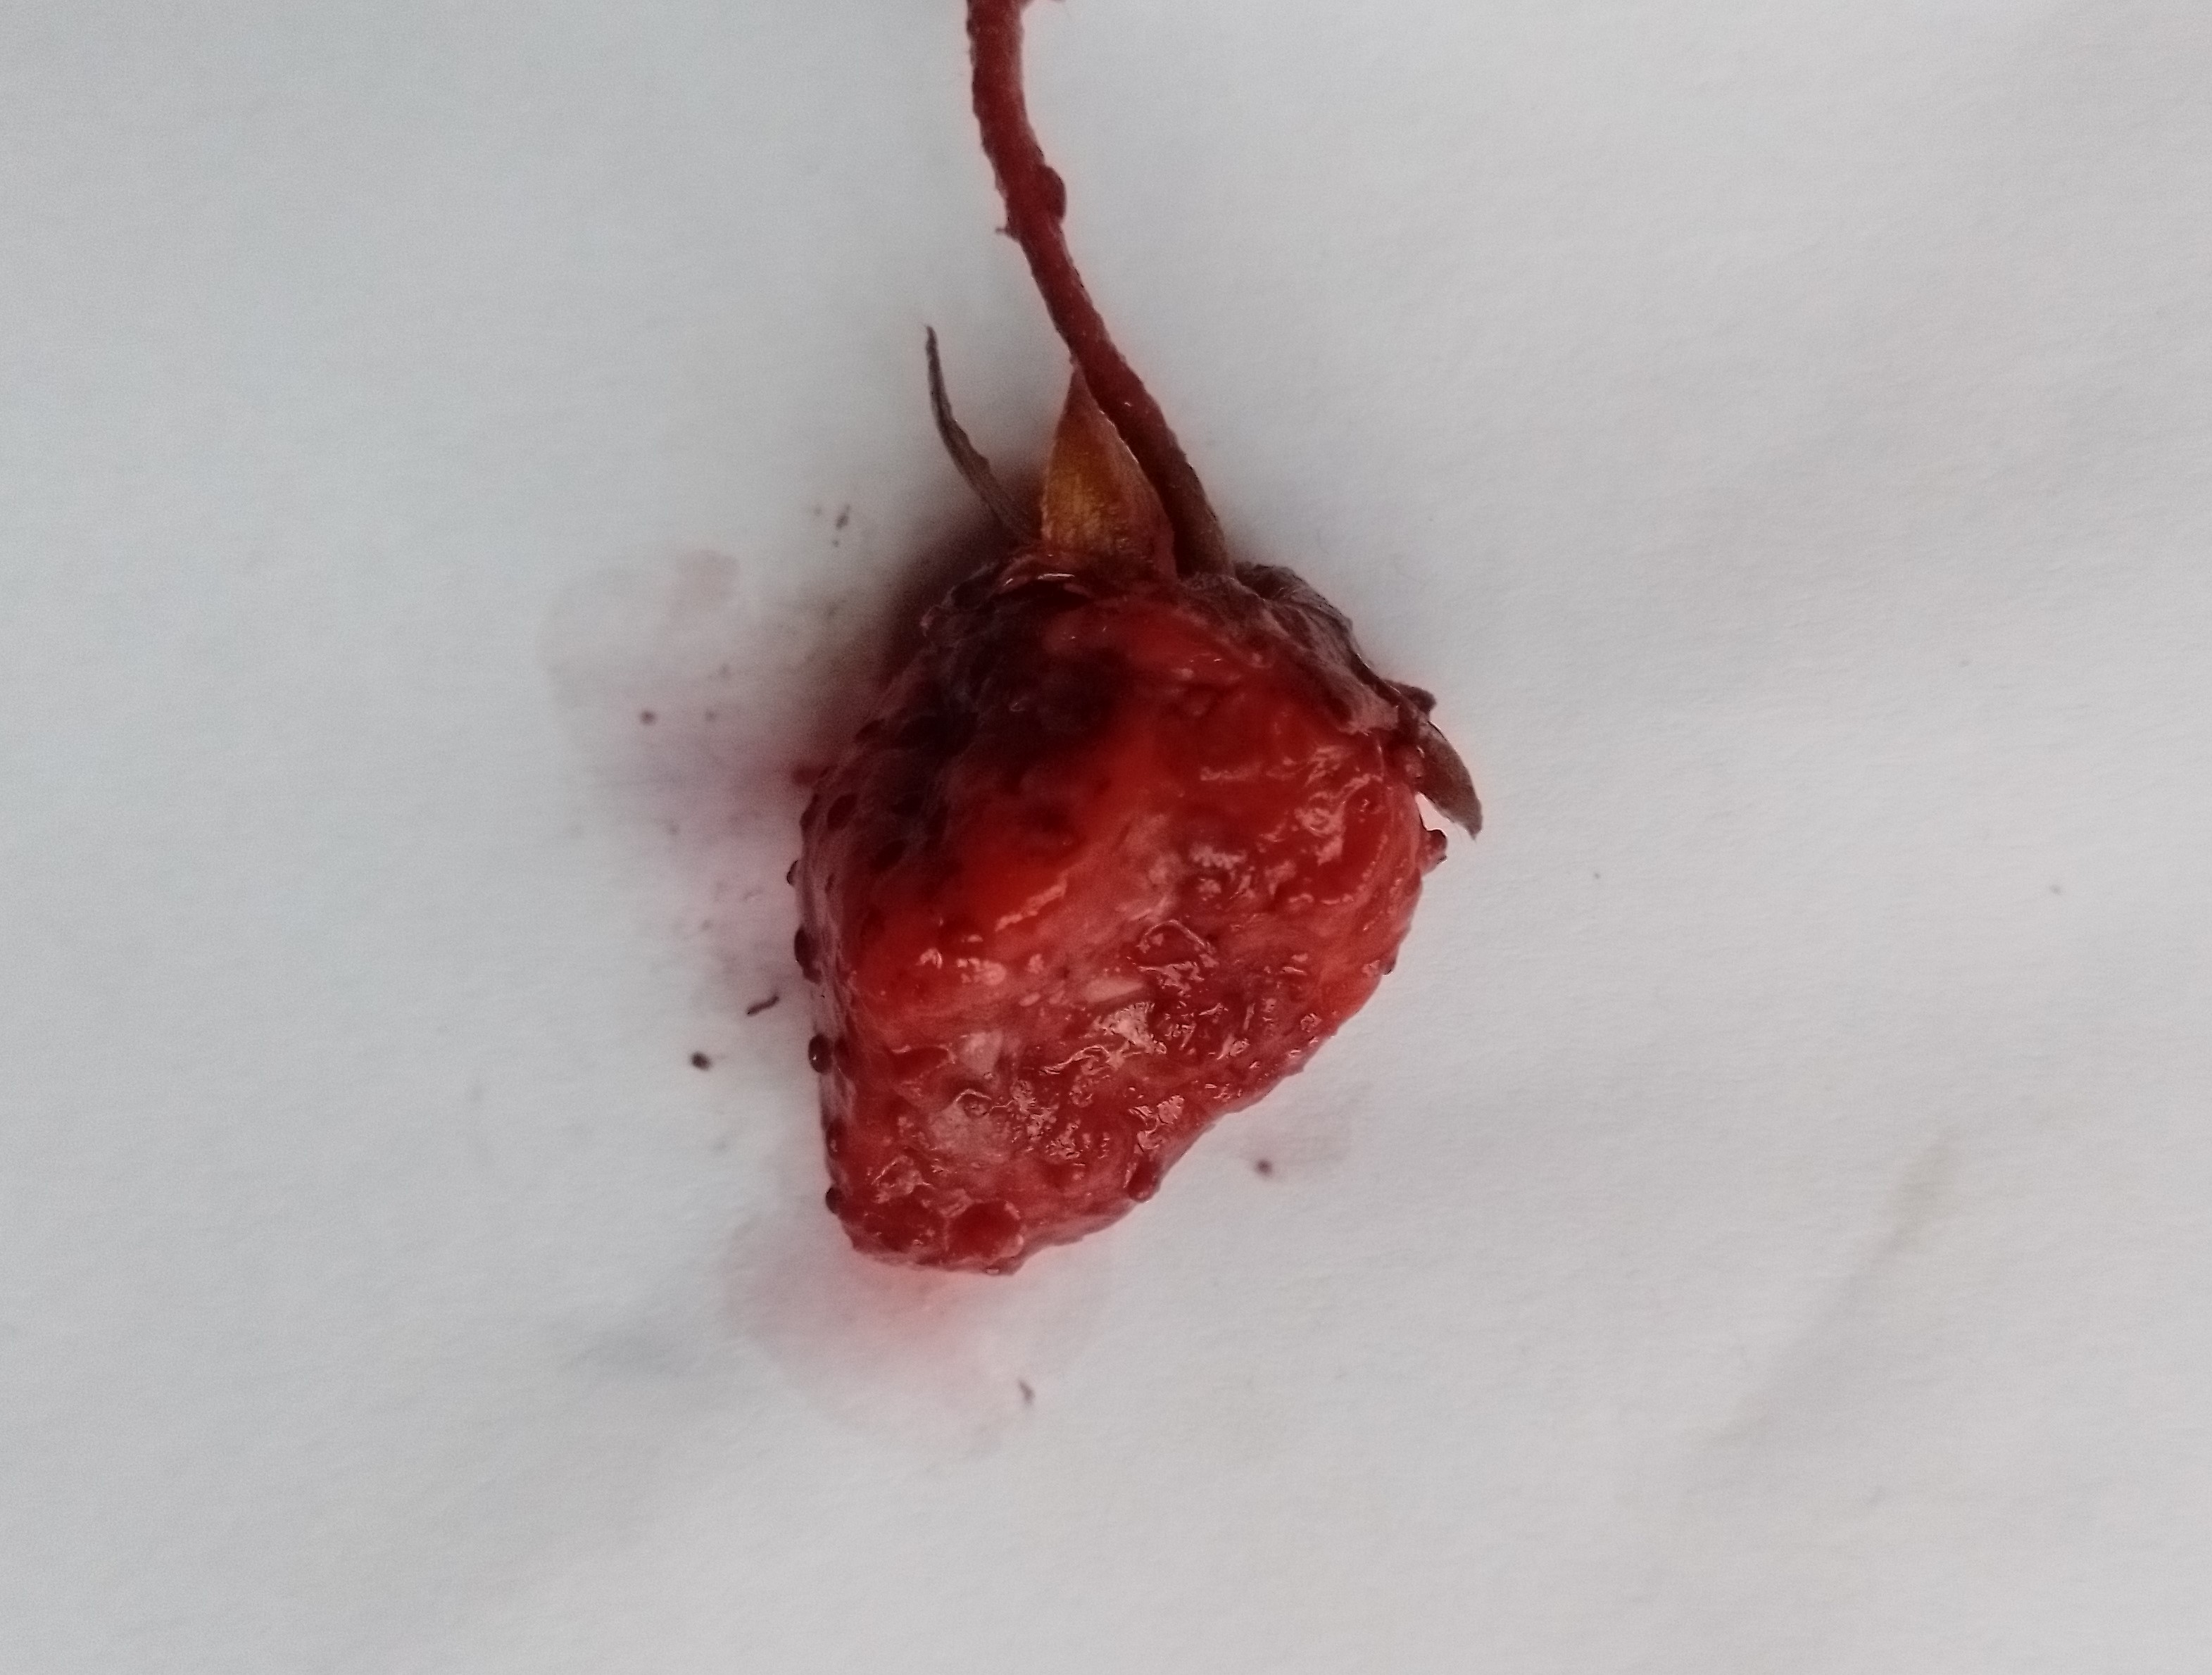
Fruit: strawberry
Condition: rotten